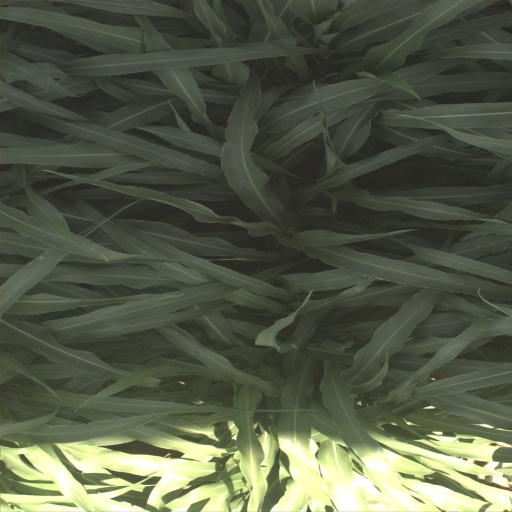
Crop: sorghum